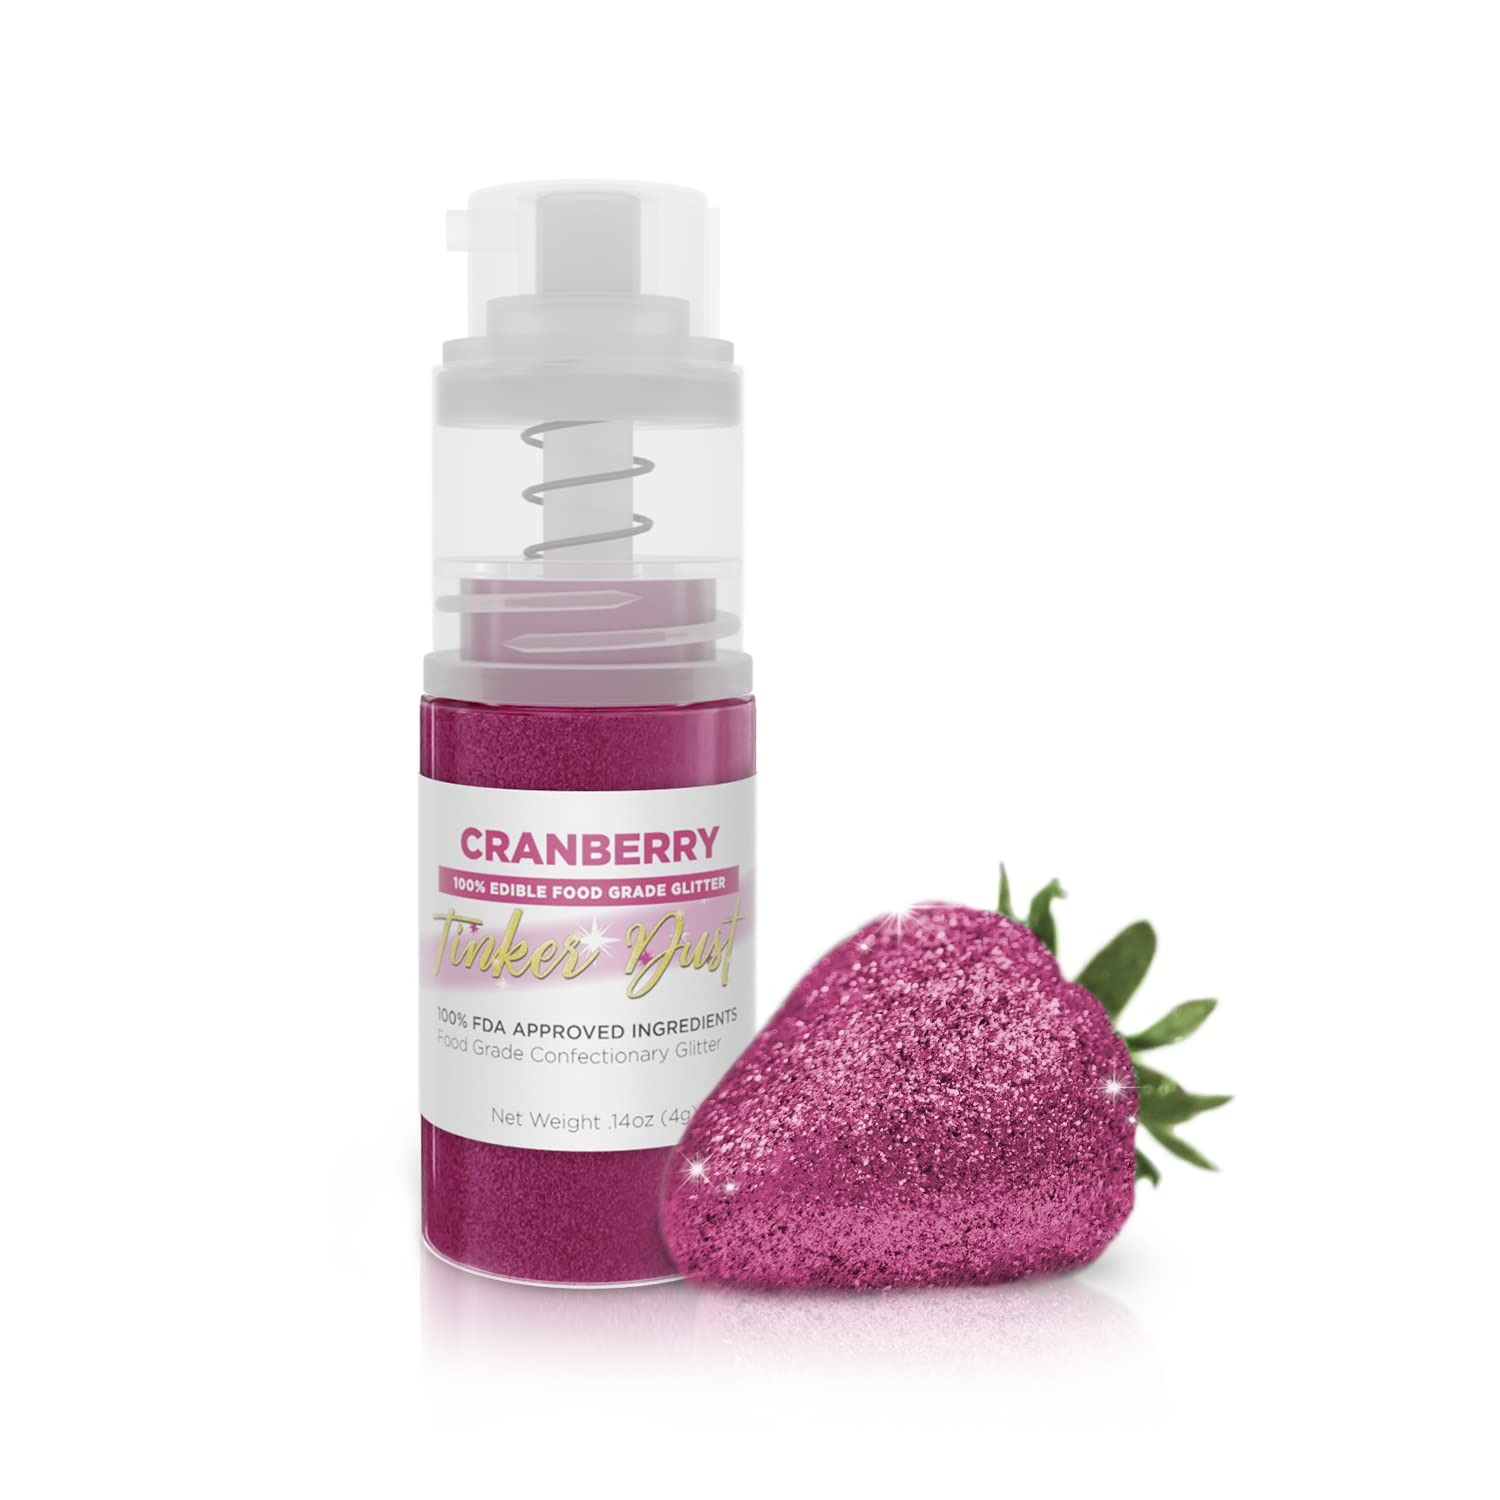
Item Name: Bakell - Cranberry Tinker Dust (4g, 1x Mini Spray Pump) Edible Glitter for Food, Desserts, and Beverages!
Bullet Point 1: 💕 Dual Use: When you buy Bakell's Tinker Dust, you're getting two products for the price of one! Tinker Dust (except certain golds) can be used as both a cake decorating dust and a beverage garnish! Add it to your favorite cocktail or soft drink to create a silky, shimmering effect that swirls your beverage to life!
Bullet Point 2: 👀 Our Tinker Dusts come in over 40 colors, ensuring you’ll find the perfect hue for cakes and vegan paint applications for any occasion.
Bullet Point 3: 🎂 🍸 Perfect for professional bakers, home cooks, and mixologists, Tinker Dust seamlessly infuses an enchanting sparkle into your confections and beverages.
Bullet Point 4: 🌿 We are the only edible glitter company whose products are made in the USA at SQF III, GMP, Halal, & Kosher certified facilities, & are nut free, gluten free, & vegan.
Bullet Point 5: 🎉 Perfect for gender reveal parties, holidays, birthdays, weddings, graduations, cakes, cocktails, mocktails, cookies, desserts, beer, garnishes, juice, teas, lemonade, coffee, & even crafts!
Bullet Point 6: 🎯 The convenient mini-pump design provides ease and precision of Tinker Dust for your food and drinks.
Bullet Point 7: 🛡️ Bakell prioritizes your health by carefully selecting the highest quality ingredients, to create the safest and best product on the market. Our Tinker Dust is also gluten free, dairy free, GMO free and vegan.
Product Description: Cranberry Tinker Dust is a beautiful, food grade edible glitter made with larger particles than Luster Dust to give it that “glitter look!" Perfect for cake decorating, cupcakes, cookies, fruit and even beverages! The convenient mini spray pump design ensures precise application to your culinary creations. This Tinker Dust is vegan, gluten free, dairy free, nut free and GMO free. Whether you're a professional baker, a passionate home cook, or a mixologist, Tinker Dust is a seamless way to infuse a sparkle into your edible creations, adding a visually appealing touch to every treat.
Value: 1.0
Unit: Count

Price: 10.98